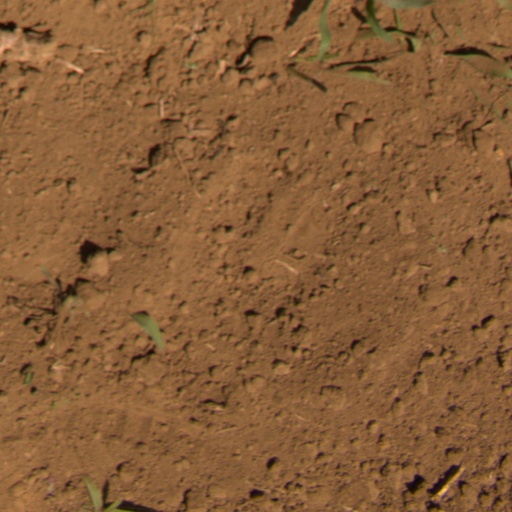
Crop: Jerusalem artichoke